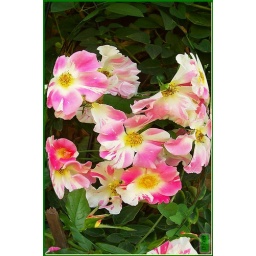
roses ...up against a wall 07